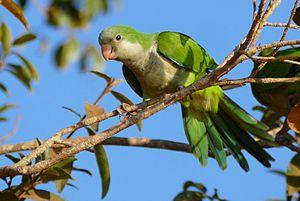
La Conure veuve, encore appelée Perriche veuve, Perruche torrègne, Perruche veuve, Perruche moine, Perruche-souris, Perruche Quaker ou Perruche jeune-veuve, est une espèce d'oiseaux de l'ordre des Psittaciformes et de la famille des psittacidés. En tant que Psittacidé, le terme « conure » est à préférer, « perruche » étant plutôt réservé aux Psittaculidés.